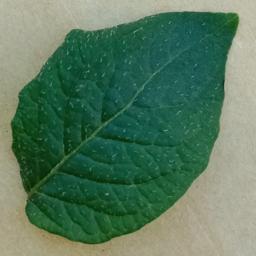
Etiqueta: Sana